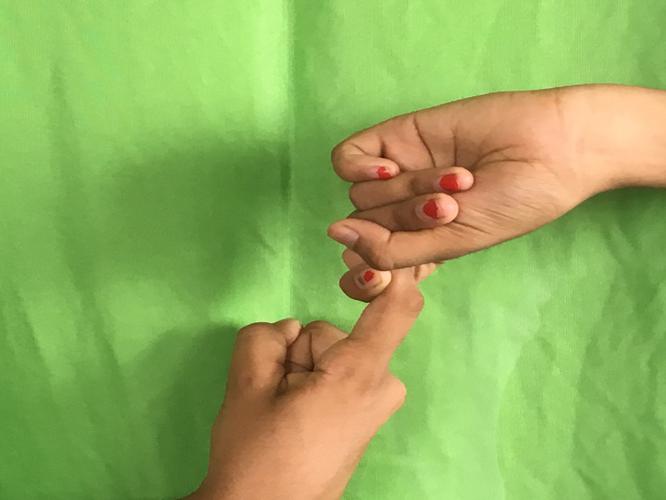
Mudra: Pasha
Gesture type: double_hand